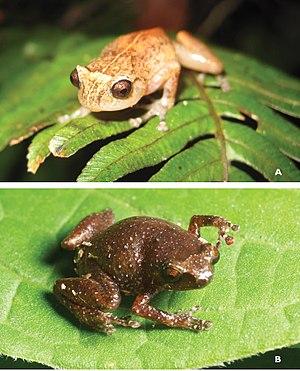
Oreophryne nana est une espèce d'amphibiens de la famille des Microhylidae.